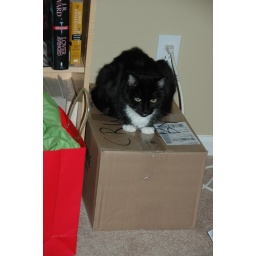
Loki traded in the cat bed for a highrise.